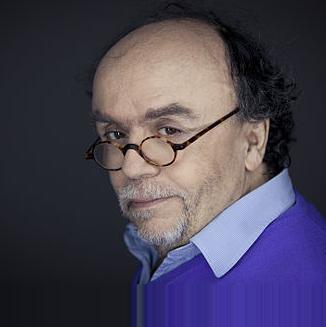
Age: 65